KFFV

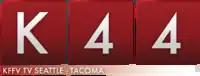
KFFV's logo as "K44," used circa 2011

The call letters were changed to KFFV on November 15, 2010. The station was purchased at bankruptcy auction by OTA Broadcasting on June 30, 2011; the sale was completed on October 12.